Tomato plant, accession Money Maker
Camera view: horizontal (90 deg, fisheye); turntable rotation: 150 degrees
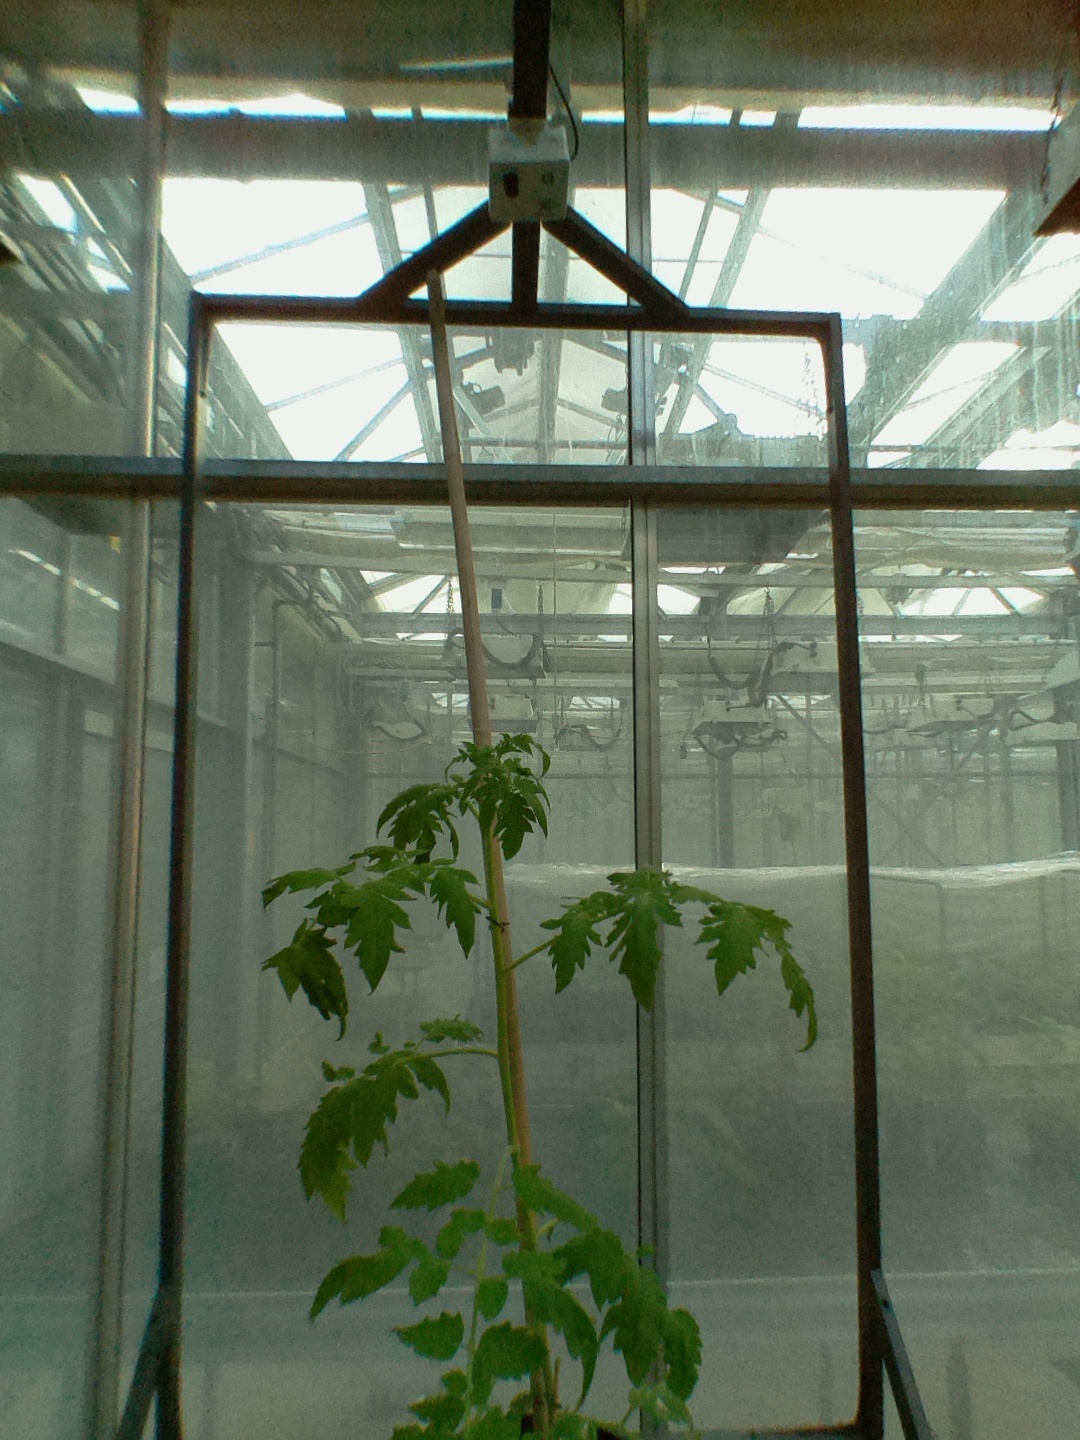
BBCH growth stage 53: 3 inflorescences visible